Soldiers and Sailors Monument (Watertown, New York)

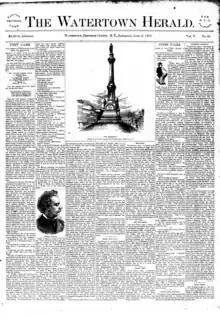
Watertown Herald newspaper report on the monument's completion, 6 June 1891.

The granite monument is approximately 50 feet tall, resting upon a raised earthen berm. It sits on a 12-foot base. An allegorical figure of Victory (seven and a half feet tall ) sits atop a decorative column, plinth and base. Commemorative bronze plaques are on the east and west sides of the monument, with a cast bronze soldier on the north side and a cast bronze sailor on the south side. The sailor and soldier are in period uniforms, standing at parade rest.